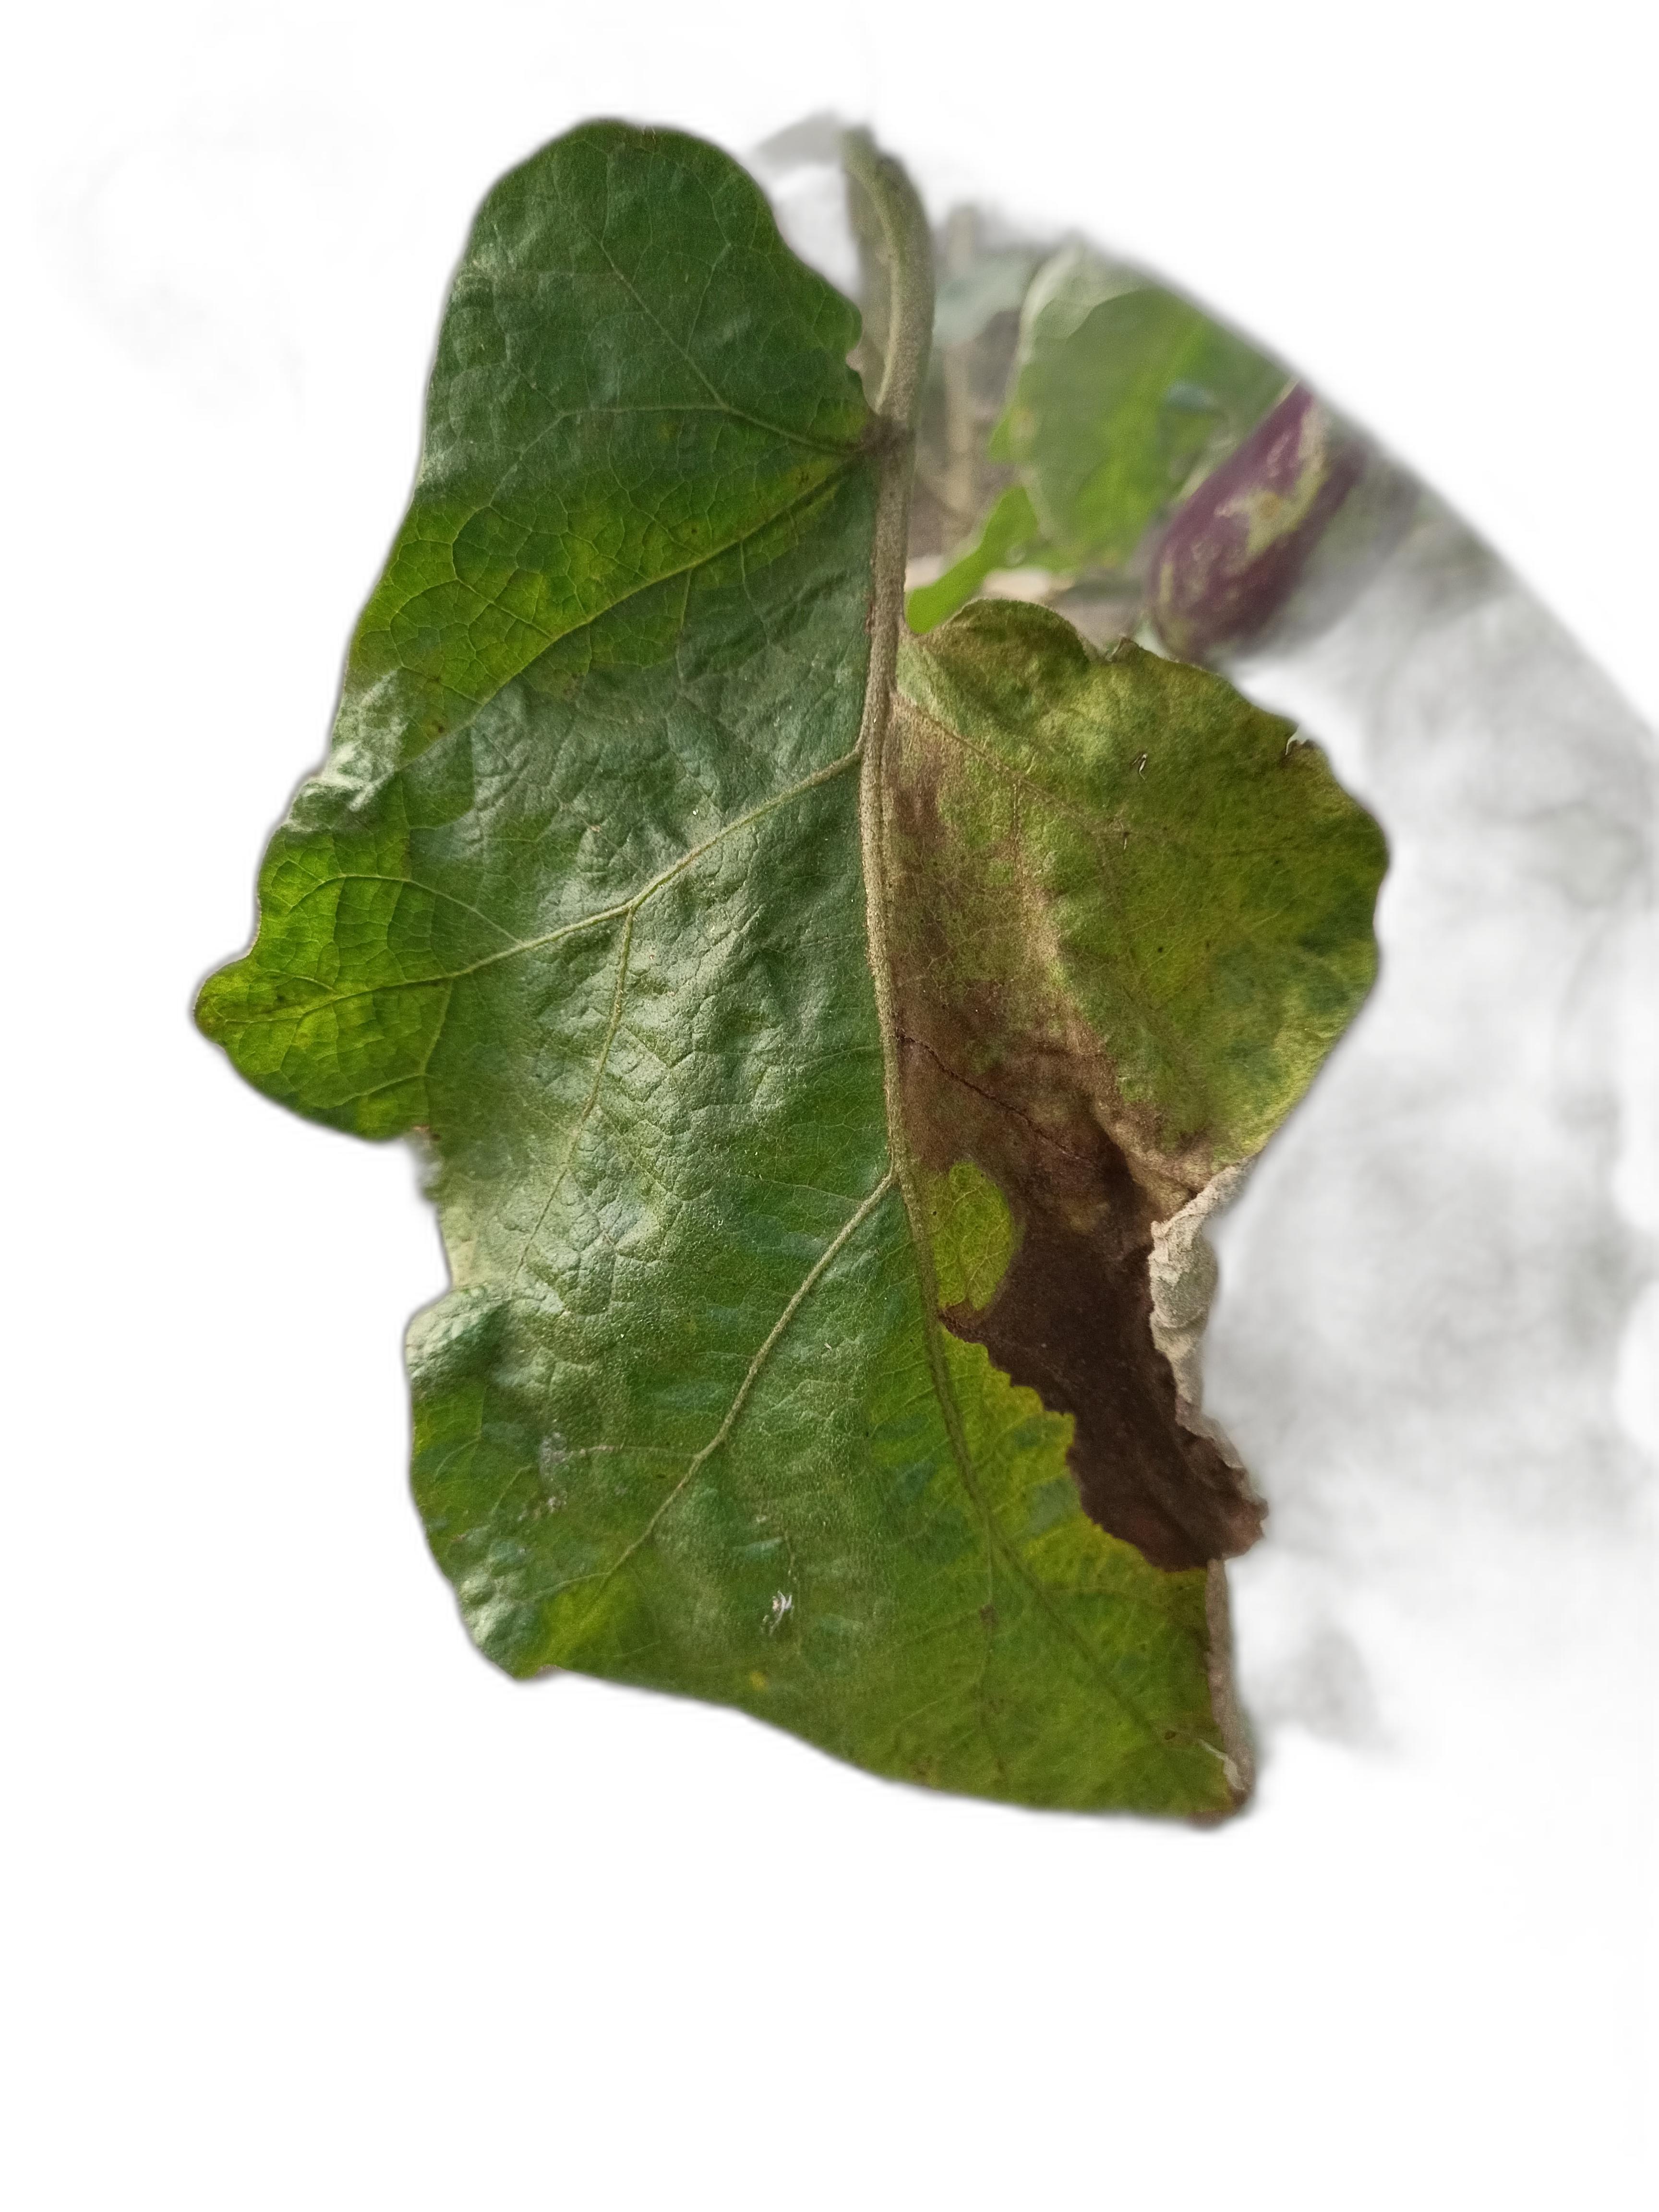
Label: Leaf Spot Disease